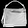
Label: Bag